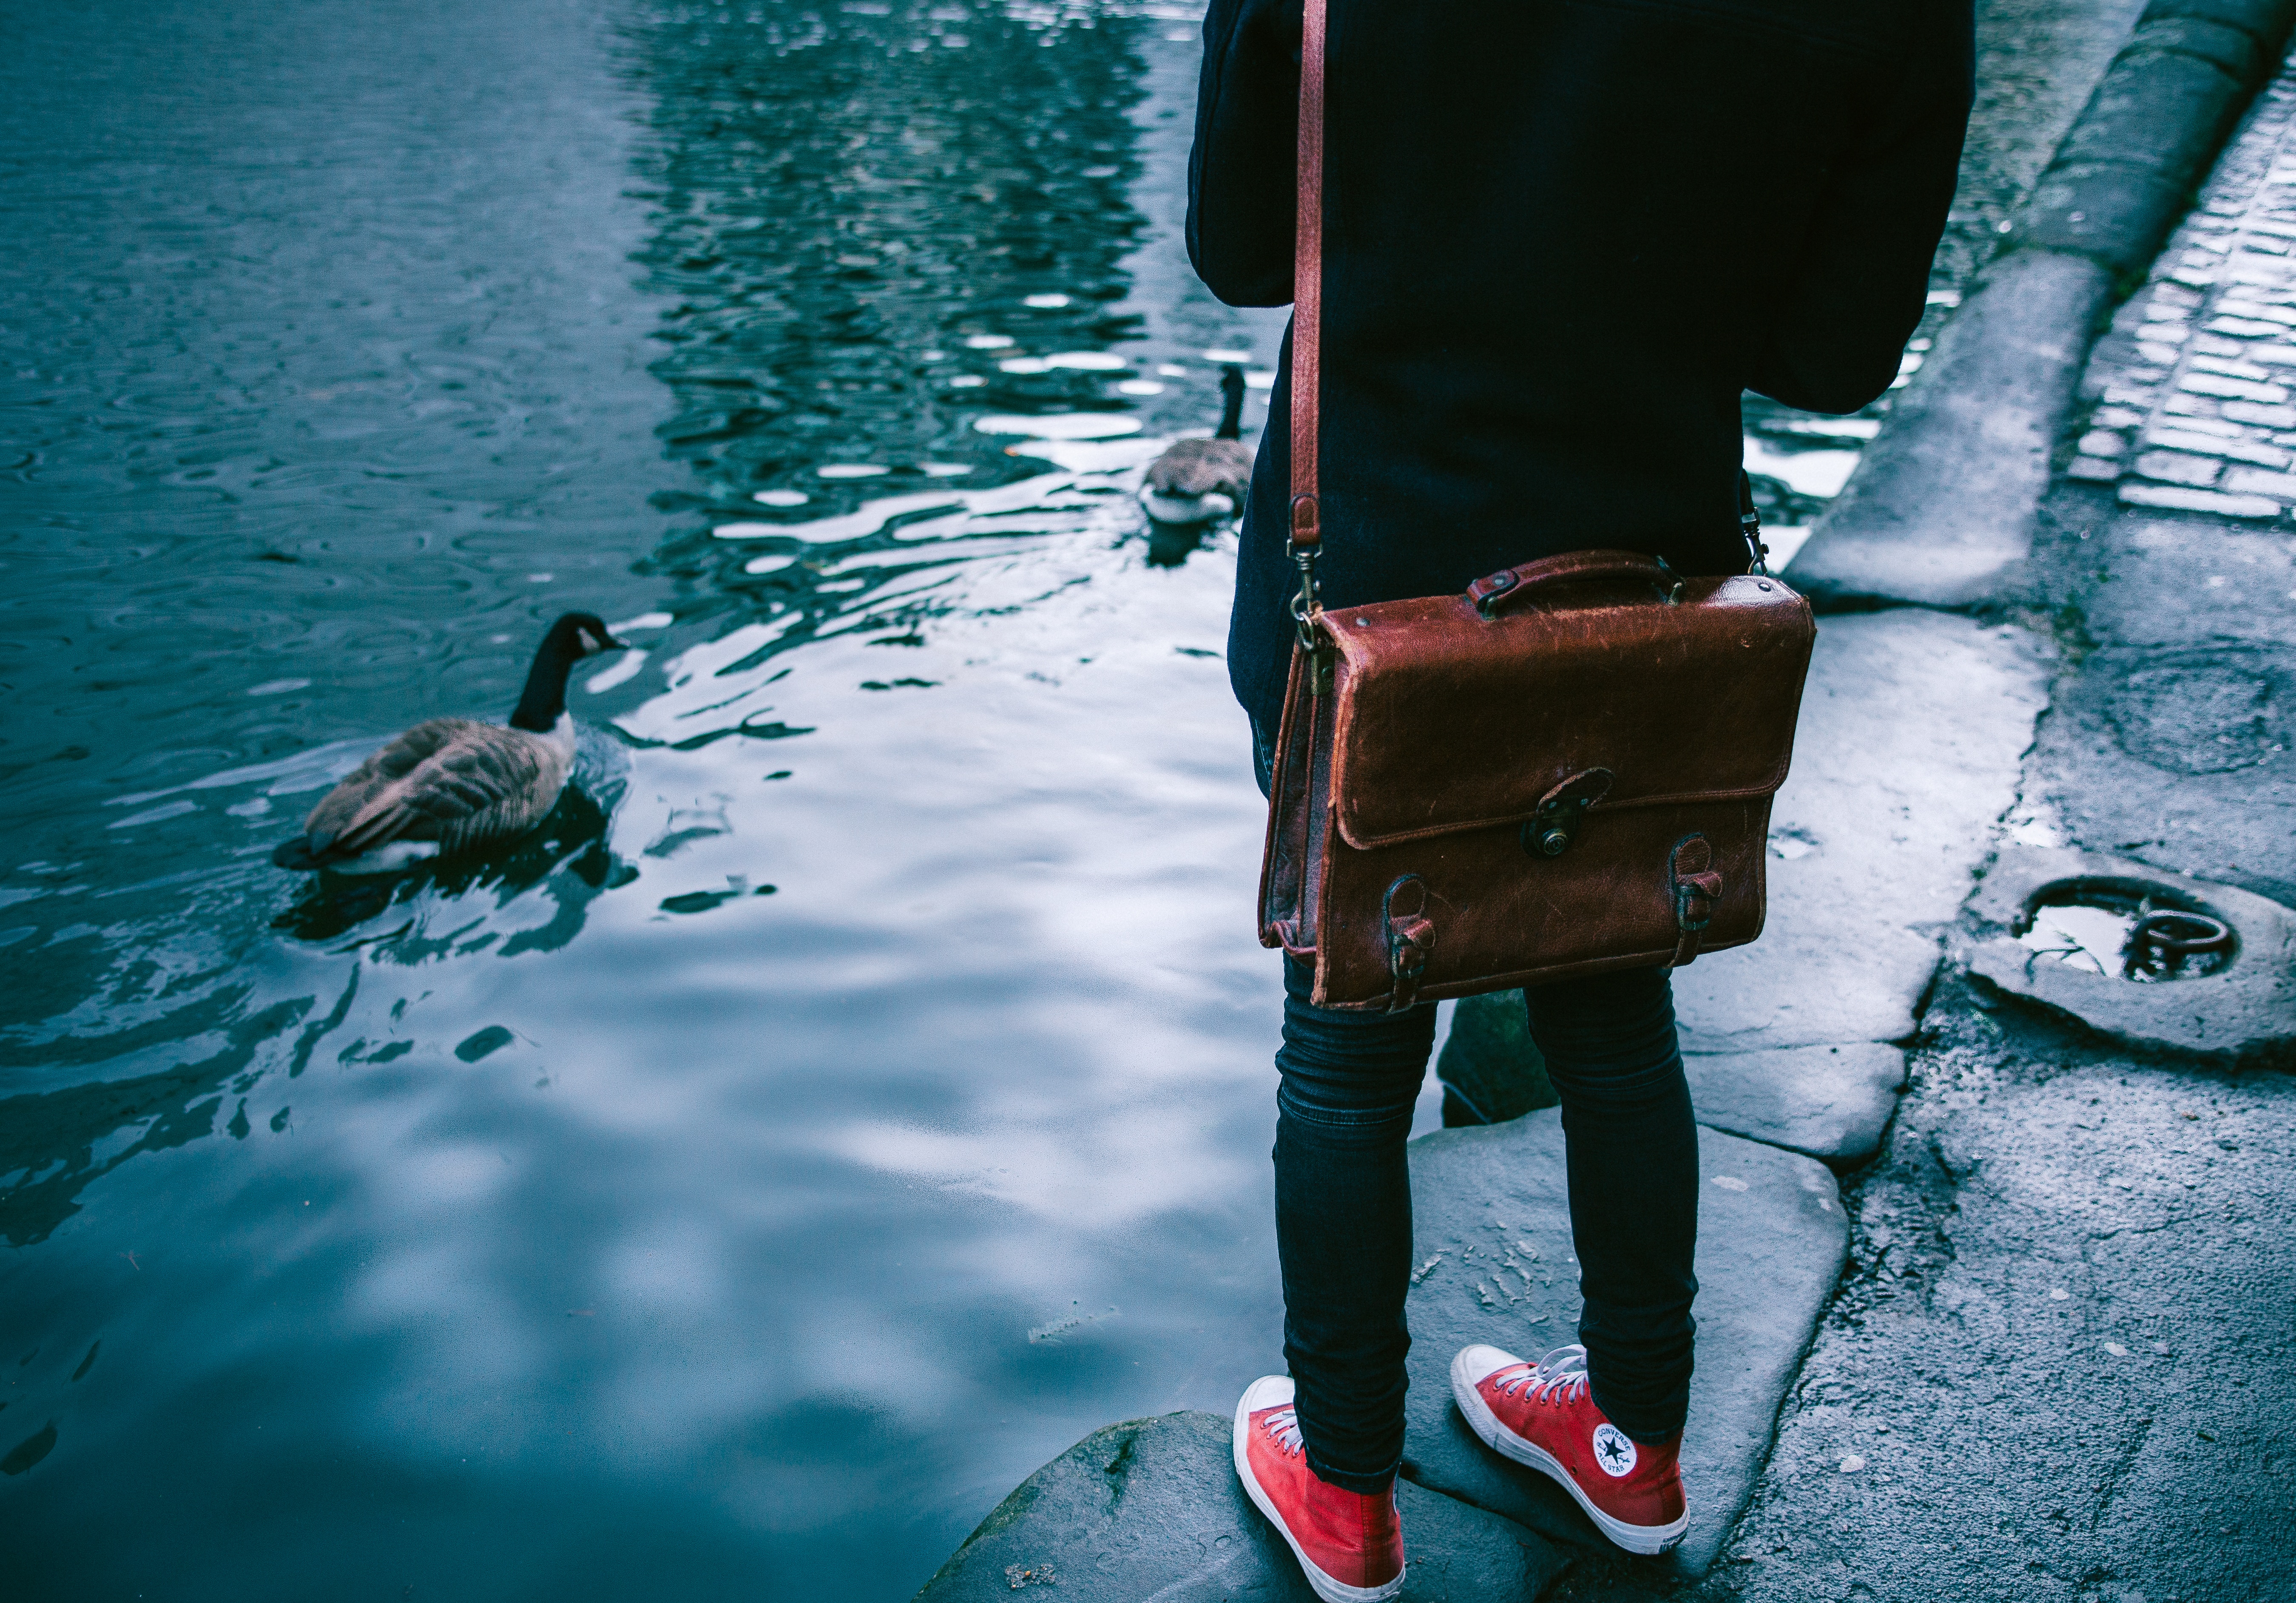
sea, water, reflection, color, blue, footwear